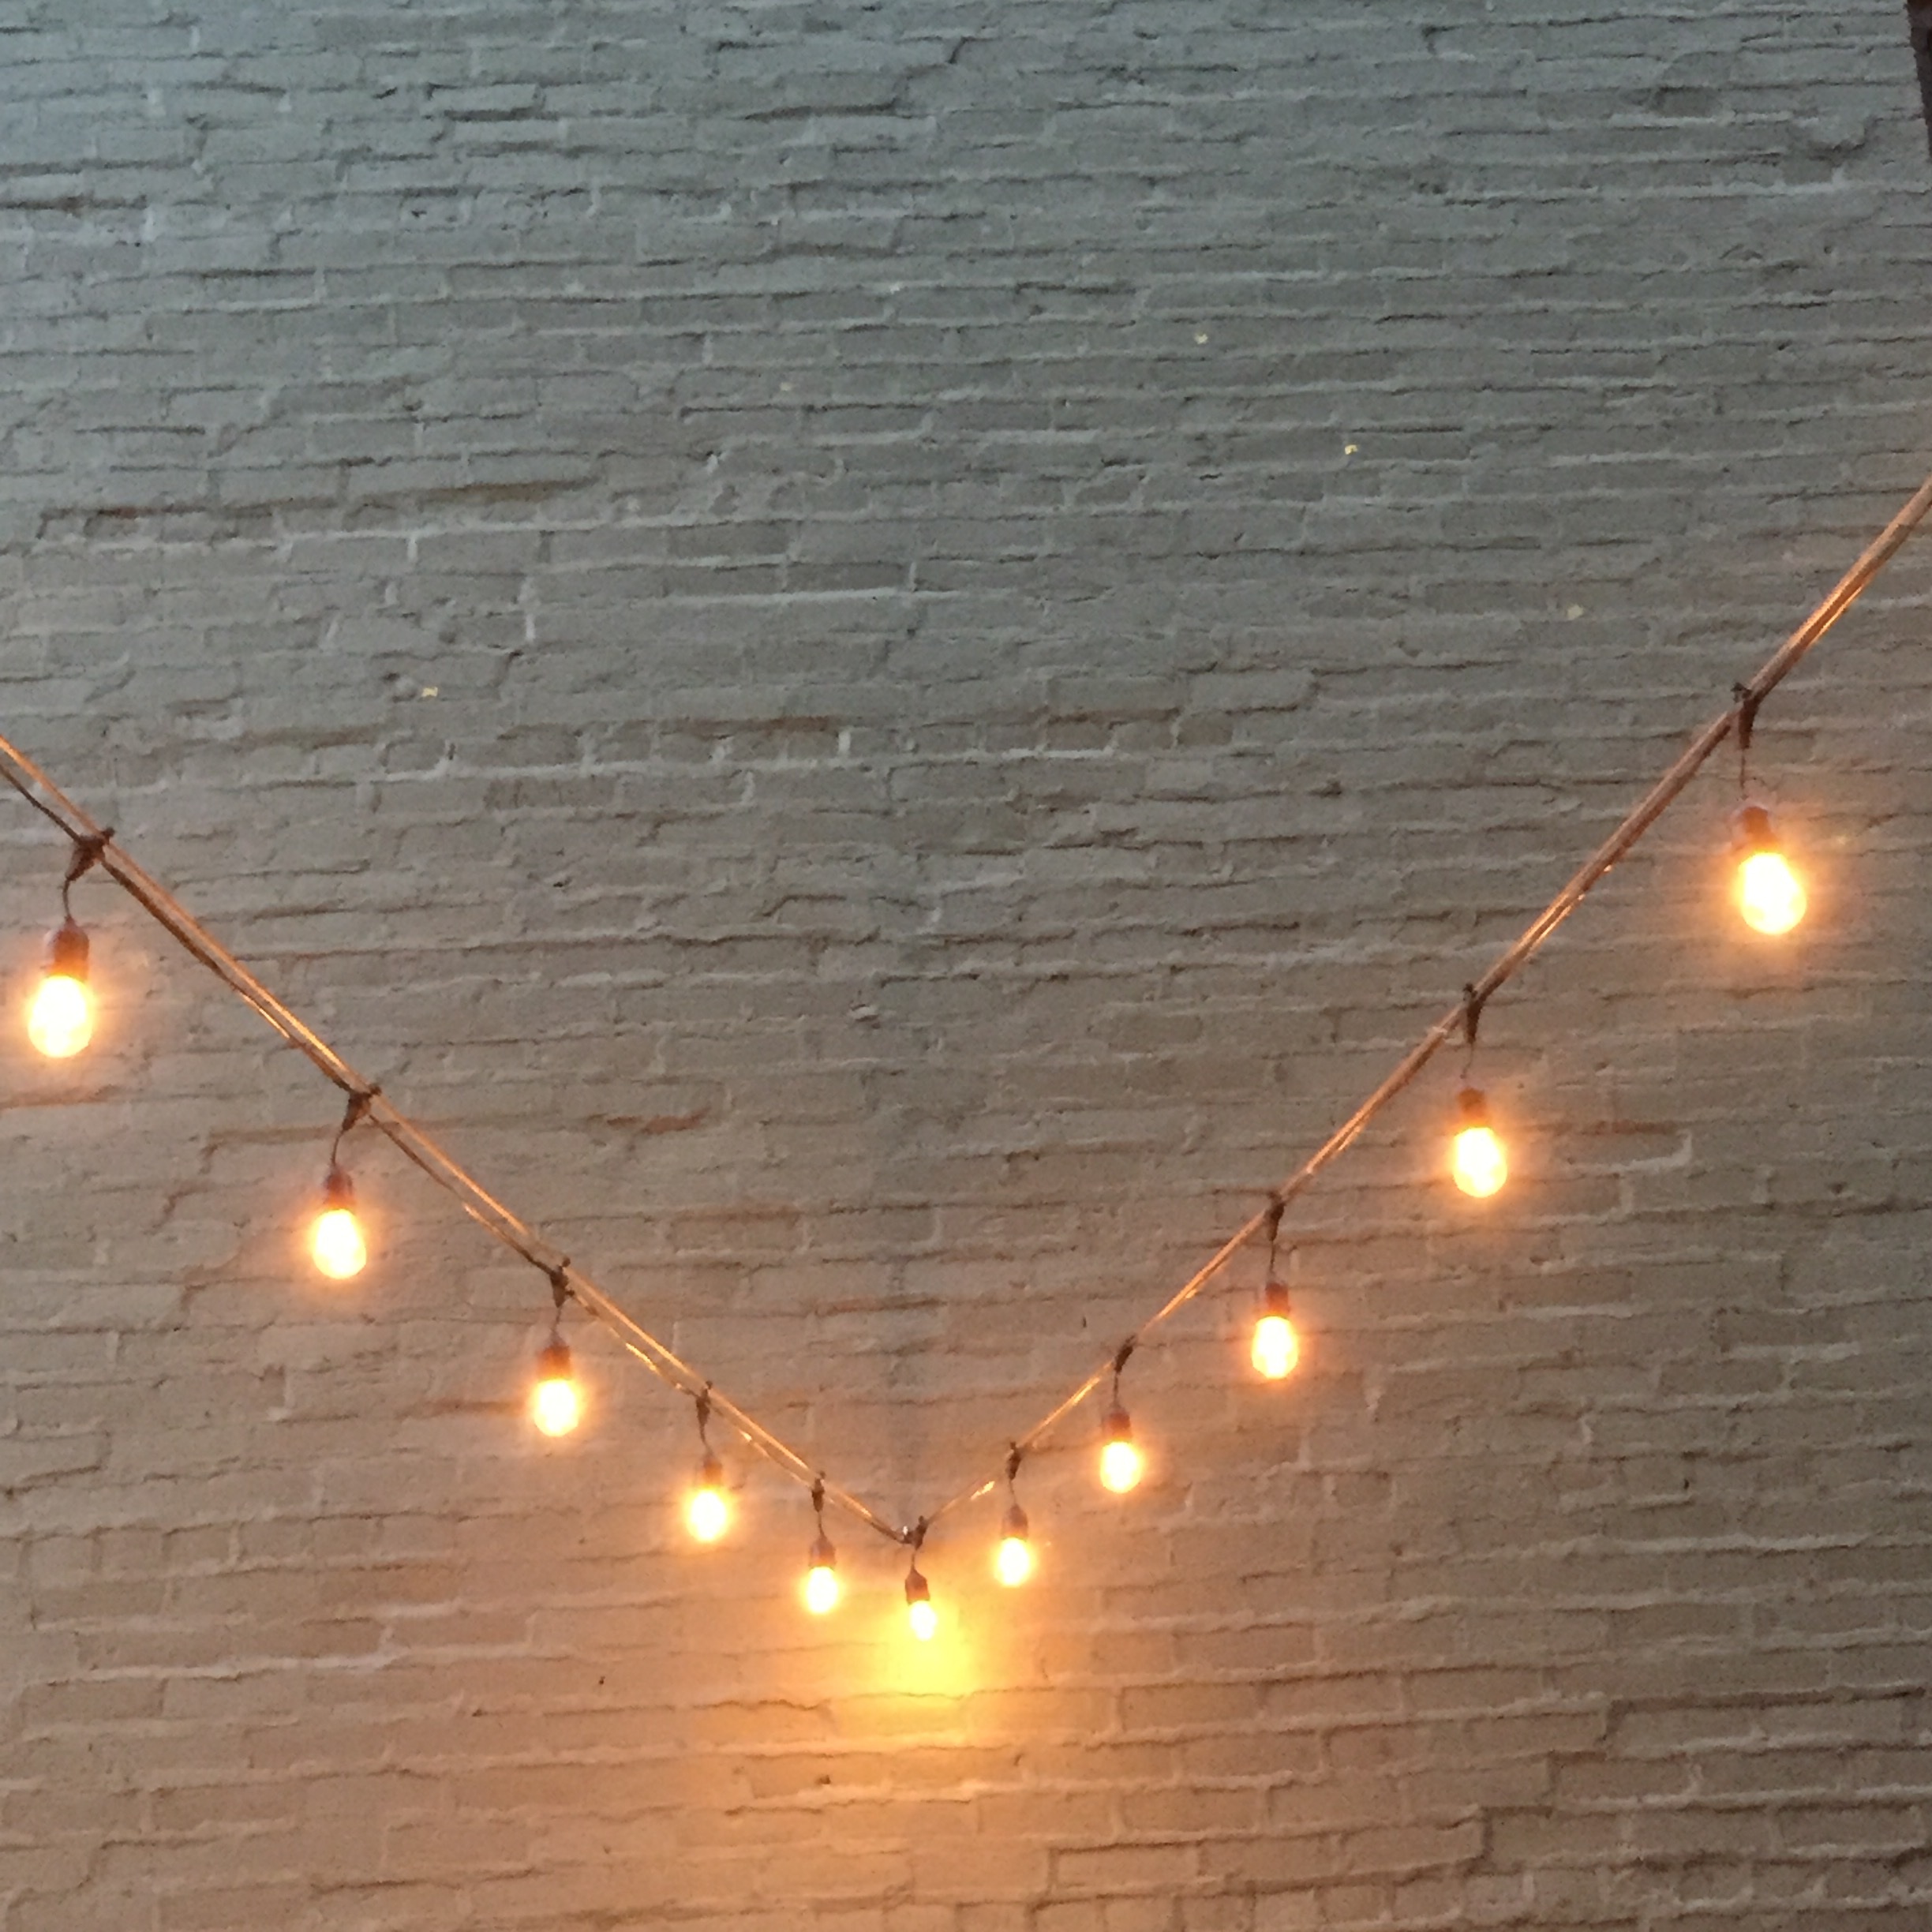
light, wood, sunlight, floor, ceiling, street light, lighting